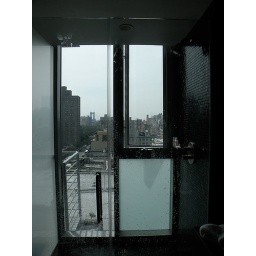
The back wall is glass so you can watch the city go by as you shower!